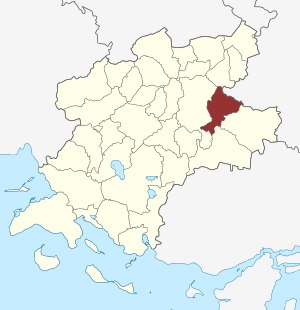
Ryslinge Sogn
Sognets placering
Ryslinge Sogn er et sogn i Midtfyn Provsti. Sognet ligger i Faaborg-Midtfyn Kommune. Indtil kommunalreformen i 2007 lå det i Ryslinge Kommune og indtil kommunalreformen i 1970 lå det i Gudme Herred. I Ryslinge Sogn ligger Ryslinge Kirke og Nazarethkirken, der var Danmarks første Valgmenighedskirke.